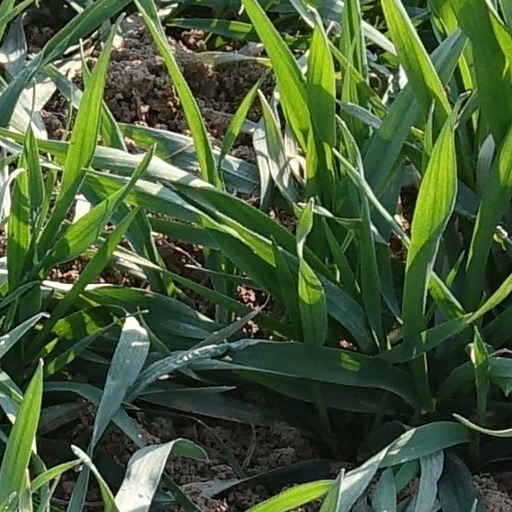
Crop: wheat